LeRoy Springs Lyon

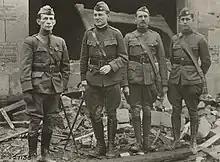
Lyon (far left), commanding 31st Division, with Colonel Kenyon A. Joyce, his chief of staff, and two aides, France, October 1918.

In May 1918, Lyon was promoted once more, this time to major general, and given command of the 31st Infantry Division. Lyon arrived in France with the 31st Infantry Division on September 29 and participated in the Meuse–Argonne offensive later that year. In November 1918, Lyon was given command of the 90th Infantry Division until December of the same year.